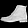
Label: Ankle boot